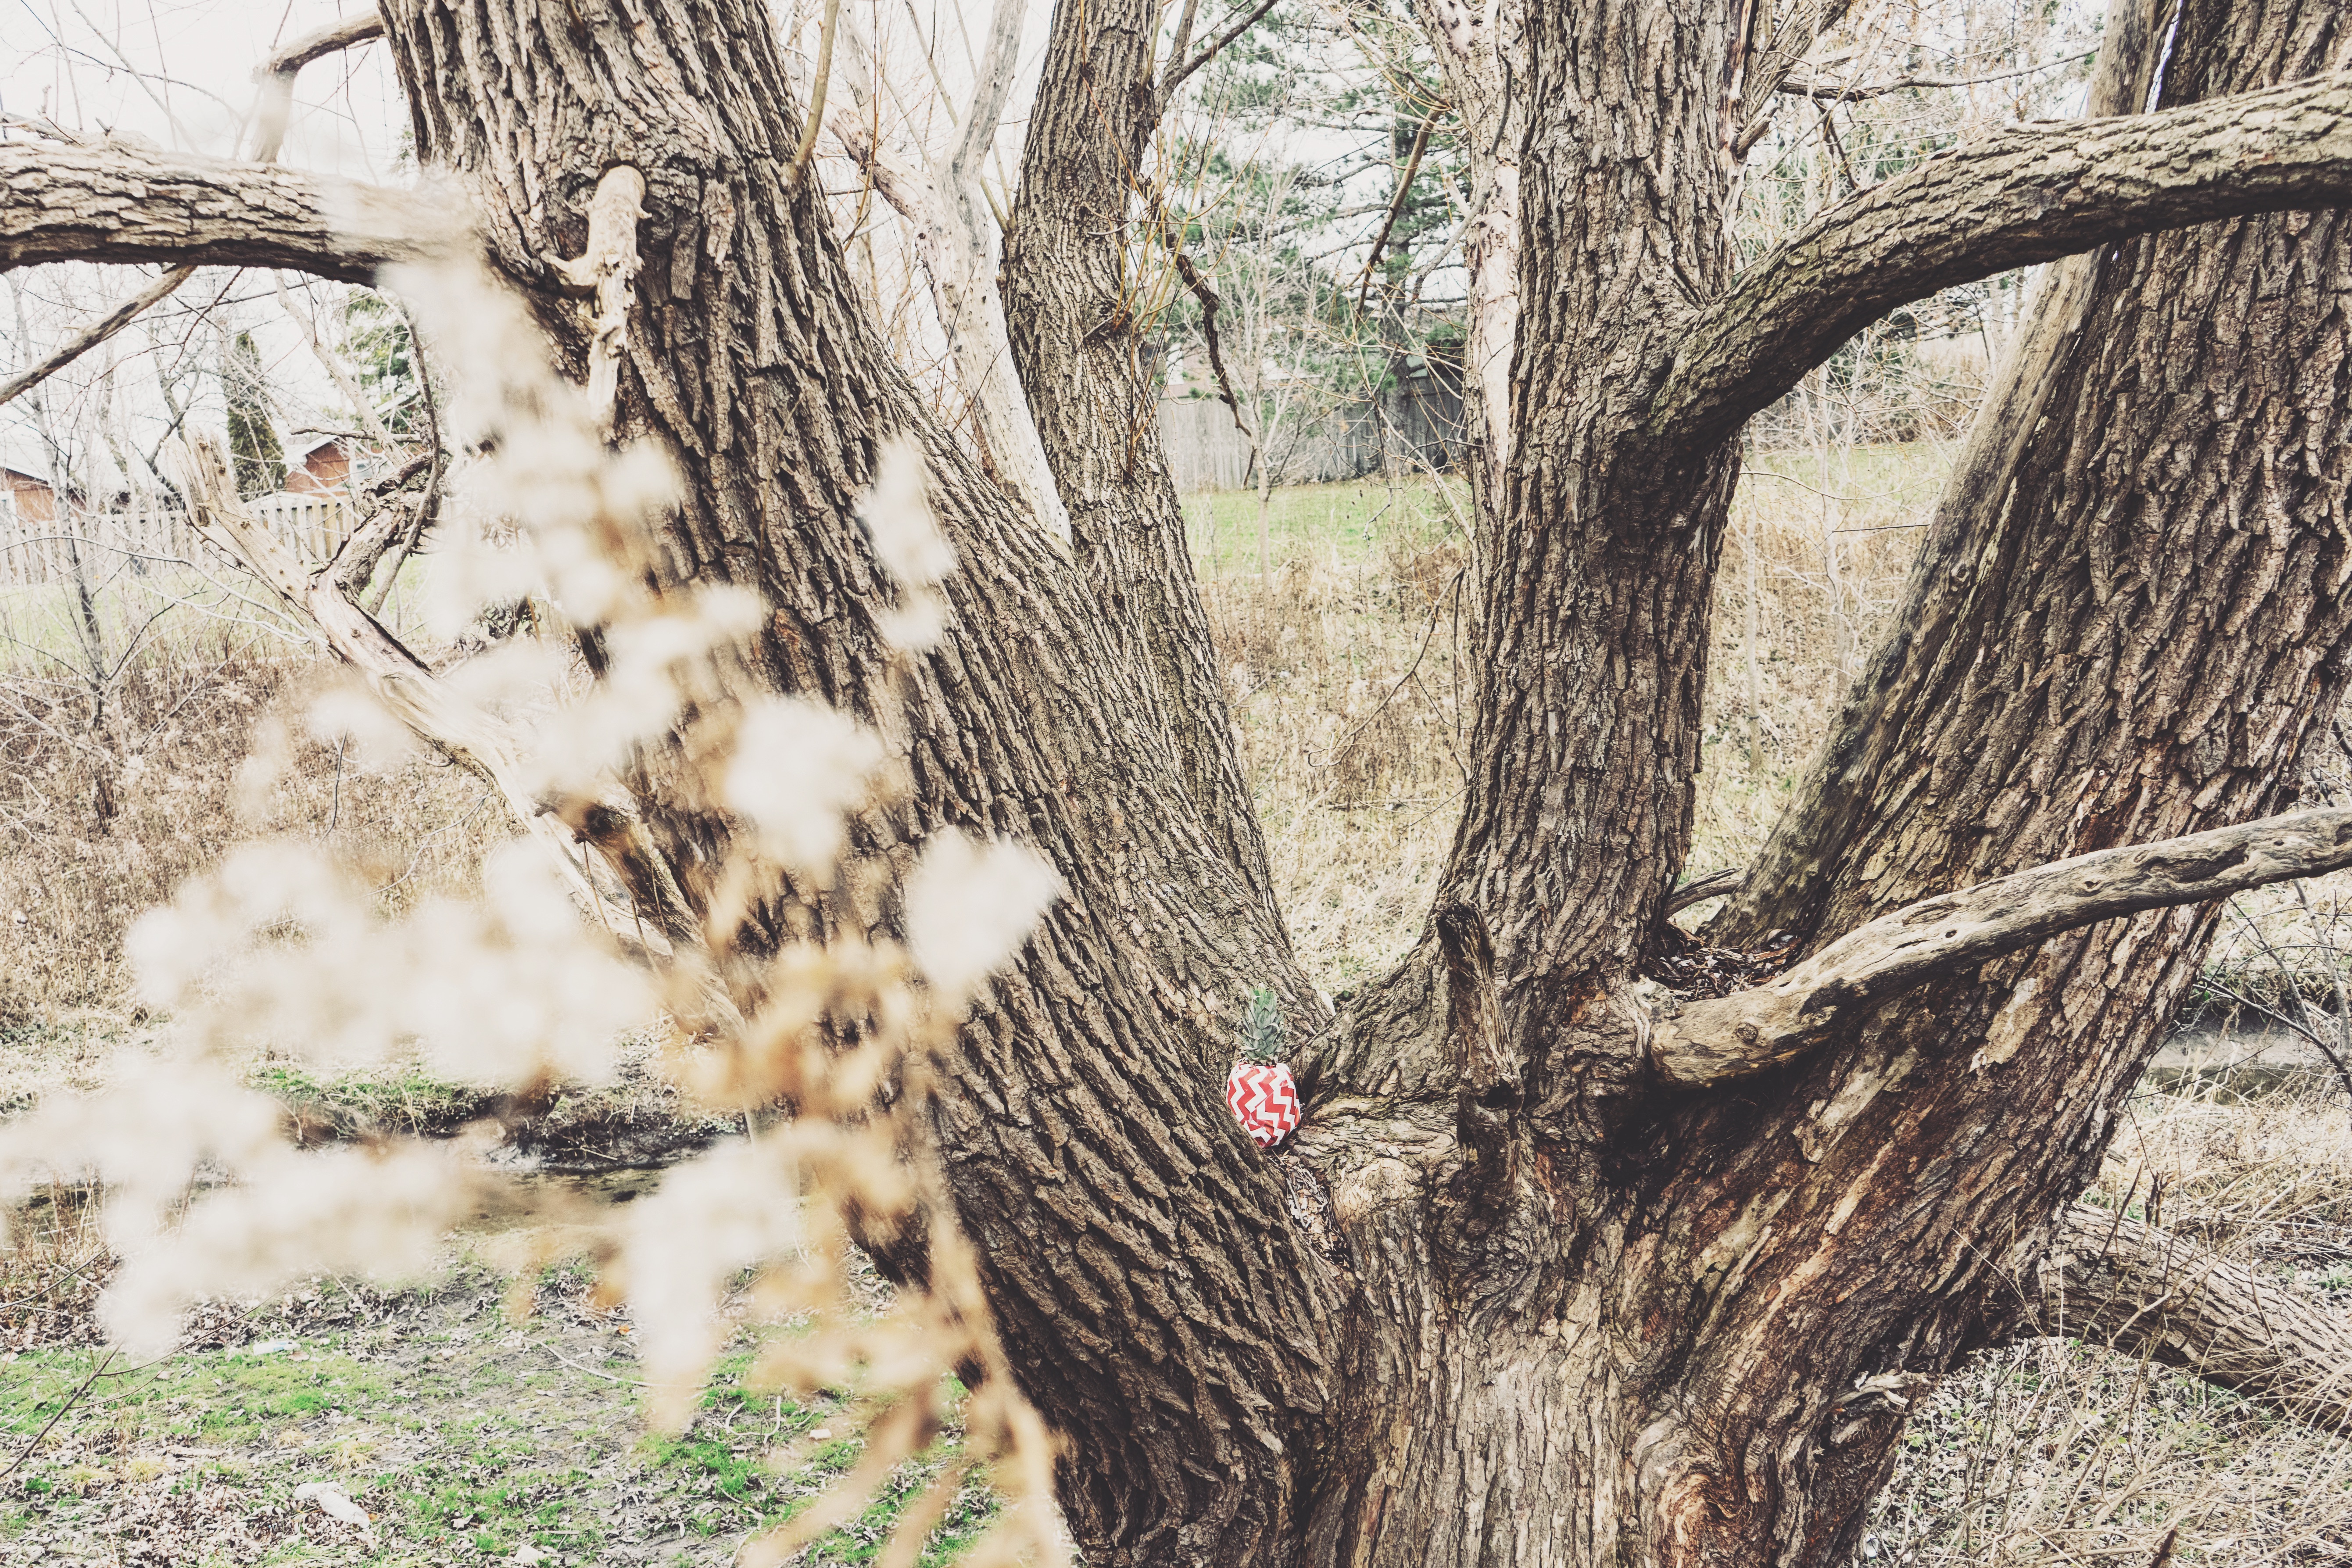
tree, branch, plant, flower, trunk, wildlife, botany, flora, fauna, woodland, flowering plant, woody plant, land plant